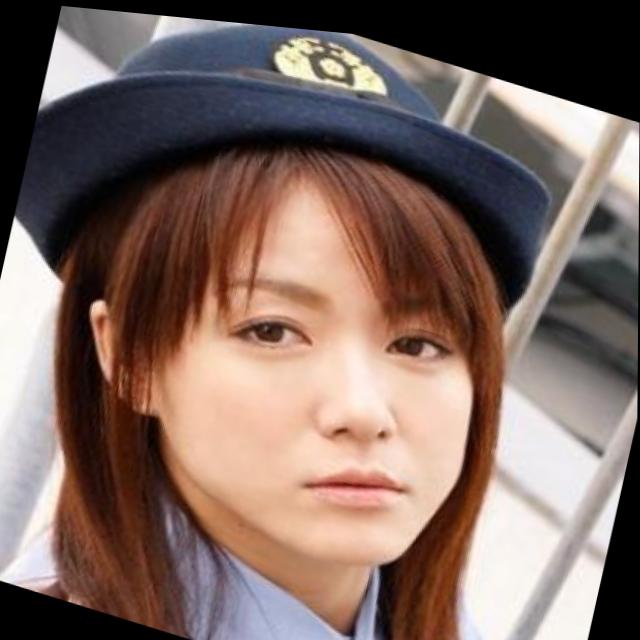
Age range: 21-44